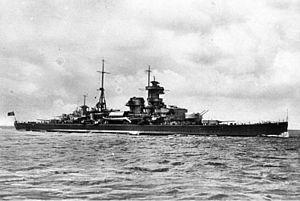
Le croiseur lourd allemand Admiral Hipper était, avec le Blücher et le Prinz Eugen, un des trois croiseurs lourds de la Kriegsmarine pendant la Seconde Guerre mondiale. Il porte le nom de l'amiral Hipper, commandant des croiseurs de bataille allemands durant la Bataille du Jutland en 1916, et qui a succédé à l'amiral Scheer comme commandant de la Flotte de Haute Mer en 1918.
Oskar Kummetz, né le 21 juillet 1891 à Illowo et mort le 17 décembre 1980 à Neustadt an der Weinstraße, était un Generaladmiral de la Kriegsmarine lors de la Seconde Guerre mondiale.
L'accord commercial germano-soviétique de 1940 fut un arrangement économique entre l'Union soviétique et l'Allemagne nazie signé le 11 février 1940. Il stipulait que l'Union soviétique acceptait pour la période allant du 11 février 1940 au 11 février 1941, en plus des livraisons prévues par l’accord commercial germano-soviétique, signé le 19 août 1939, de livrer du pétrole, des matières premières et des céréales pour une valeur de 420 à 430 millions de reichsmarks. Dans la période du 11 février 1941 au 11 août 1941, il sera livré à l'Allemagne, également, en plus des livraisons prévues dans l’accord de 1939, des produits pour une valeur de 220 à 230 millions de reichsmarks. En paiement pour les livraisons soviétiques, l'Allemagne fournissait ses propres produits.
Cette liste des navires de la Kriegsmarine inclut l'ensemble des navires commandés par la marine allemande pour la période du Troisième Reich de 1935 à la fin de la Seconde Guerre mondiale en 1945.
La dénomination de croiseur lourd est communément employée à partir de 1930 et jusqu'à la fin de la Seconde Guerre mondiale pour désigner un croiseur, c'est-à-dire un navire principalement armé de canons, d'un déplacement supérieur à 1 850 tonnes, et inférieur à 10 000 tonnes conformément au traité de Washington et dont l'artillerie principale avait un calibre supérieur à 155 mm, et au plus égal à 203 mm, conformément au traité naval de Londres. Si la distinction entre croiseur lourd et croiseur léger a ainsi été claire pendant quelques années, l'apparition, après 1935, des « grands croiseurs légers », déplaçant 10 000 tonnes, et armés de dix à quinze canons de 152 ou 155 mm, tirant jusqu'à 8 à 10 coups par minute, avec des blindages de ceinture de plus de 100 mm, a sérieusement contribué à brouiller les catégories.